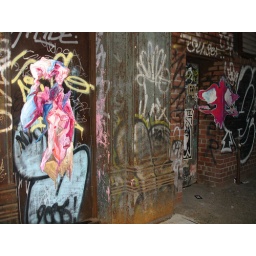
Paint on craft paper pasted on door by street artist ELBOW-TOE.